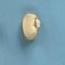
Maize quality: Good